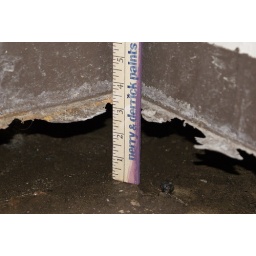
On January 2, 2009, a sink hole developed under our house and the basement floor fell 3.5 inches.